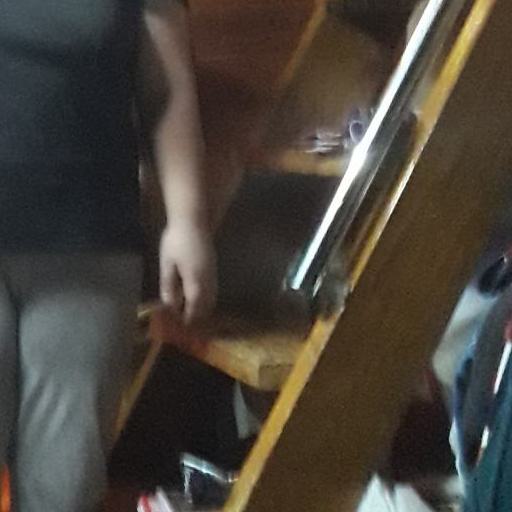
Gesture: no_gesture